Raymundo Gleyzer

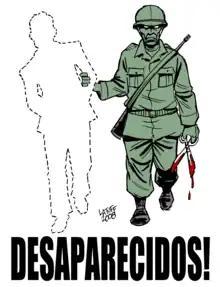
Carlos Latuff cartoon on the disappeared people of Latin America.

Raymundo Gleyzer (September 25, 1941 - missing since May 27, 1976) was an Argentine screenwriter and filmmaker. He specialized in documentaries and politically charged fiction films. Gleyzer was part of the left-wing faction of the Peronist political movement, and a staunch opponent of Argentina's last military dictatorship (1976-1983). In 1976 he was kidnapped, likely murdered and disappeared as part of the dictatorship's campaign of State-sponsored terrorism.